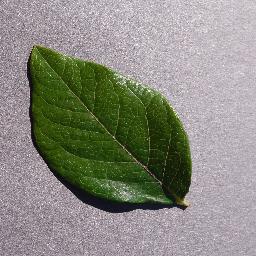
Label: Blueberry___healthy